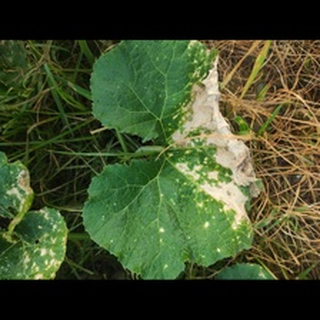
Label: pumpkin_powdery_mildew